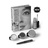
Emotion: happy